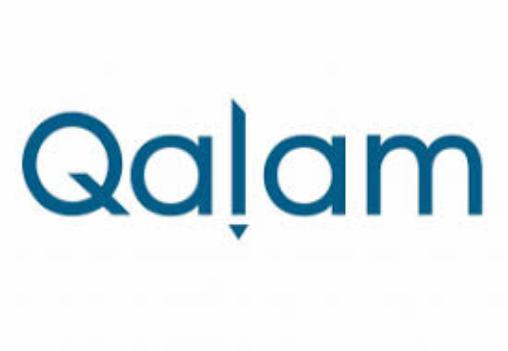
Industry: Others